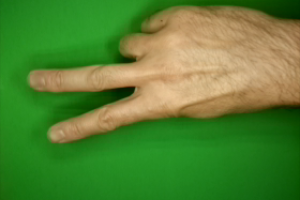
Label: scissors